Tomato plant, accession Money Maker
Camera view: tilt-top (135 deg); turntable rotation: 240 degrees
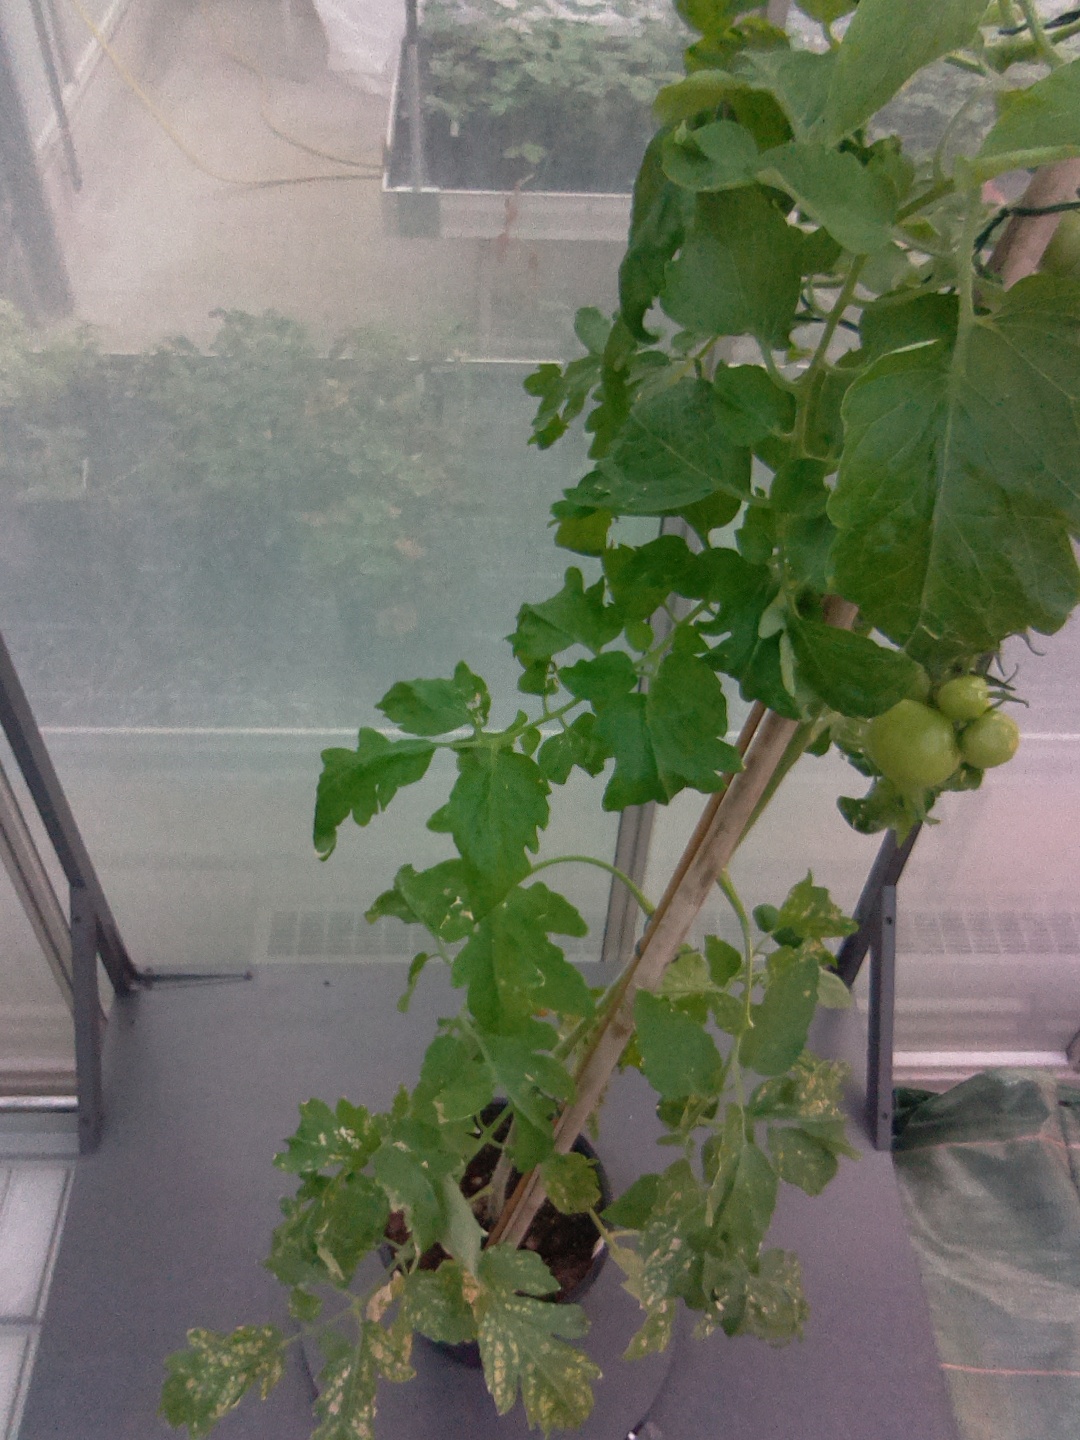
BBCH growth stage 75: 50%-60% of final fruit size